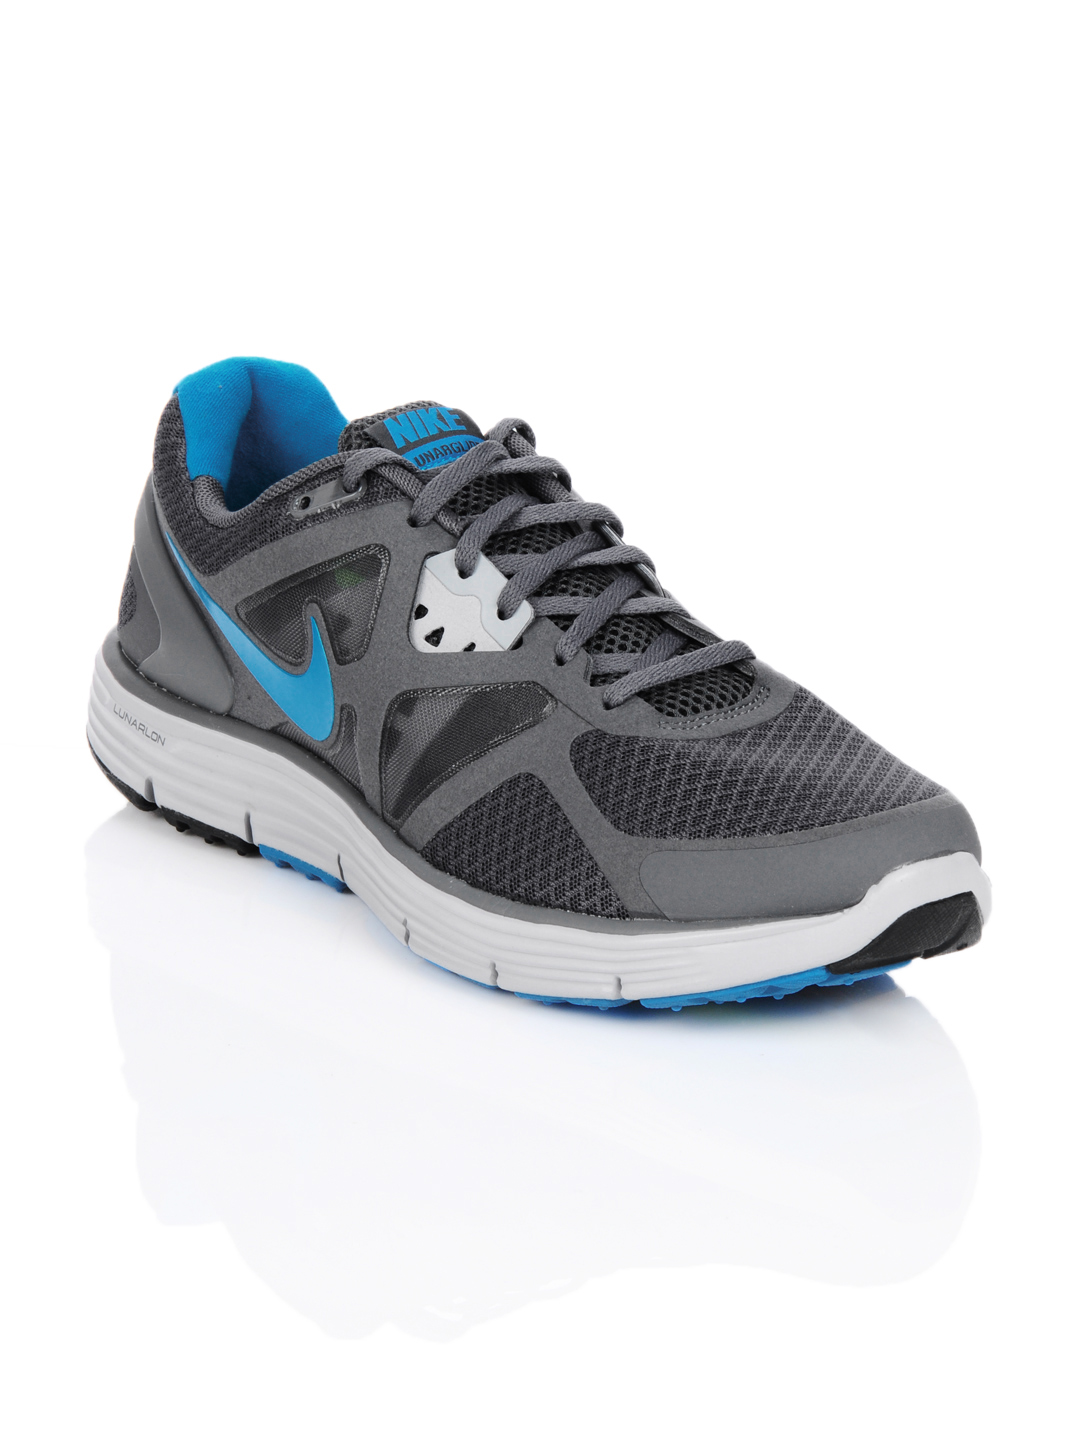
Nike Men Lunarglide Grey Sports Shoes
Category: Footwear / Shoes / Sports Shoes
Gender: Men
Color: Grey
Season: Summer 2012
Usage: Sports